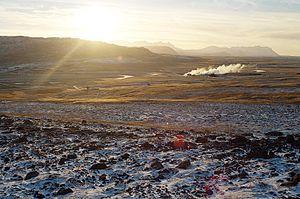
Deildartunguhver est une source chaude d'Islande située dans l'Ouest du pays, à l'entrée de la Reykholtsdalur, non loin des localités de Kleppjárnsreykir et Reykholt. Jaillissant à une température de 100 °C, elle est la source chaude au débit le plus important d'Europe avec 180 l/s.